Amanohashidate Station

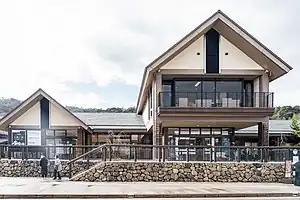
Amanohashidate Station, December 2022

is a passenger railway station in located in the city of Miyazu, Kyoto Prefecture, Japan, operated by the private railway company Willer Trains (Kyoto Tango Railway).